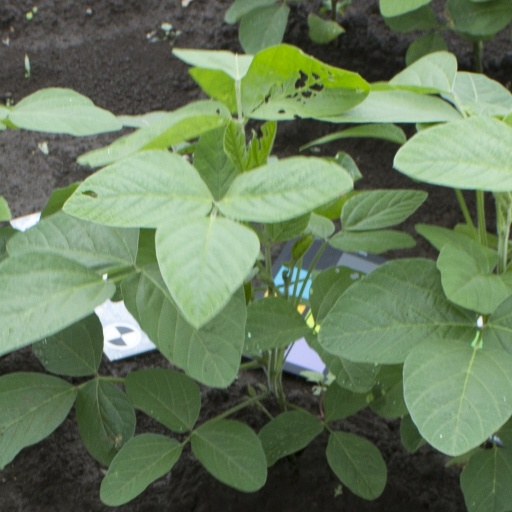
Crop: soybean